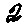
Label: 2